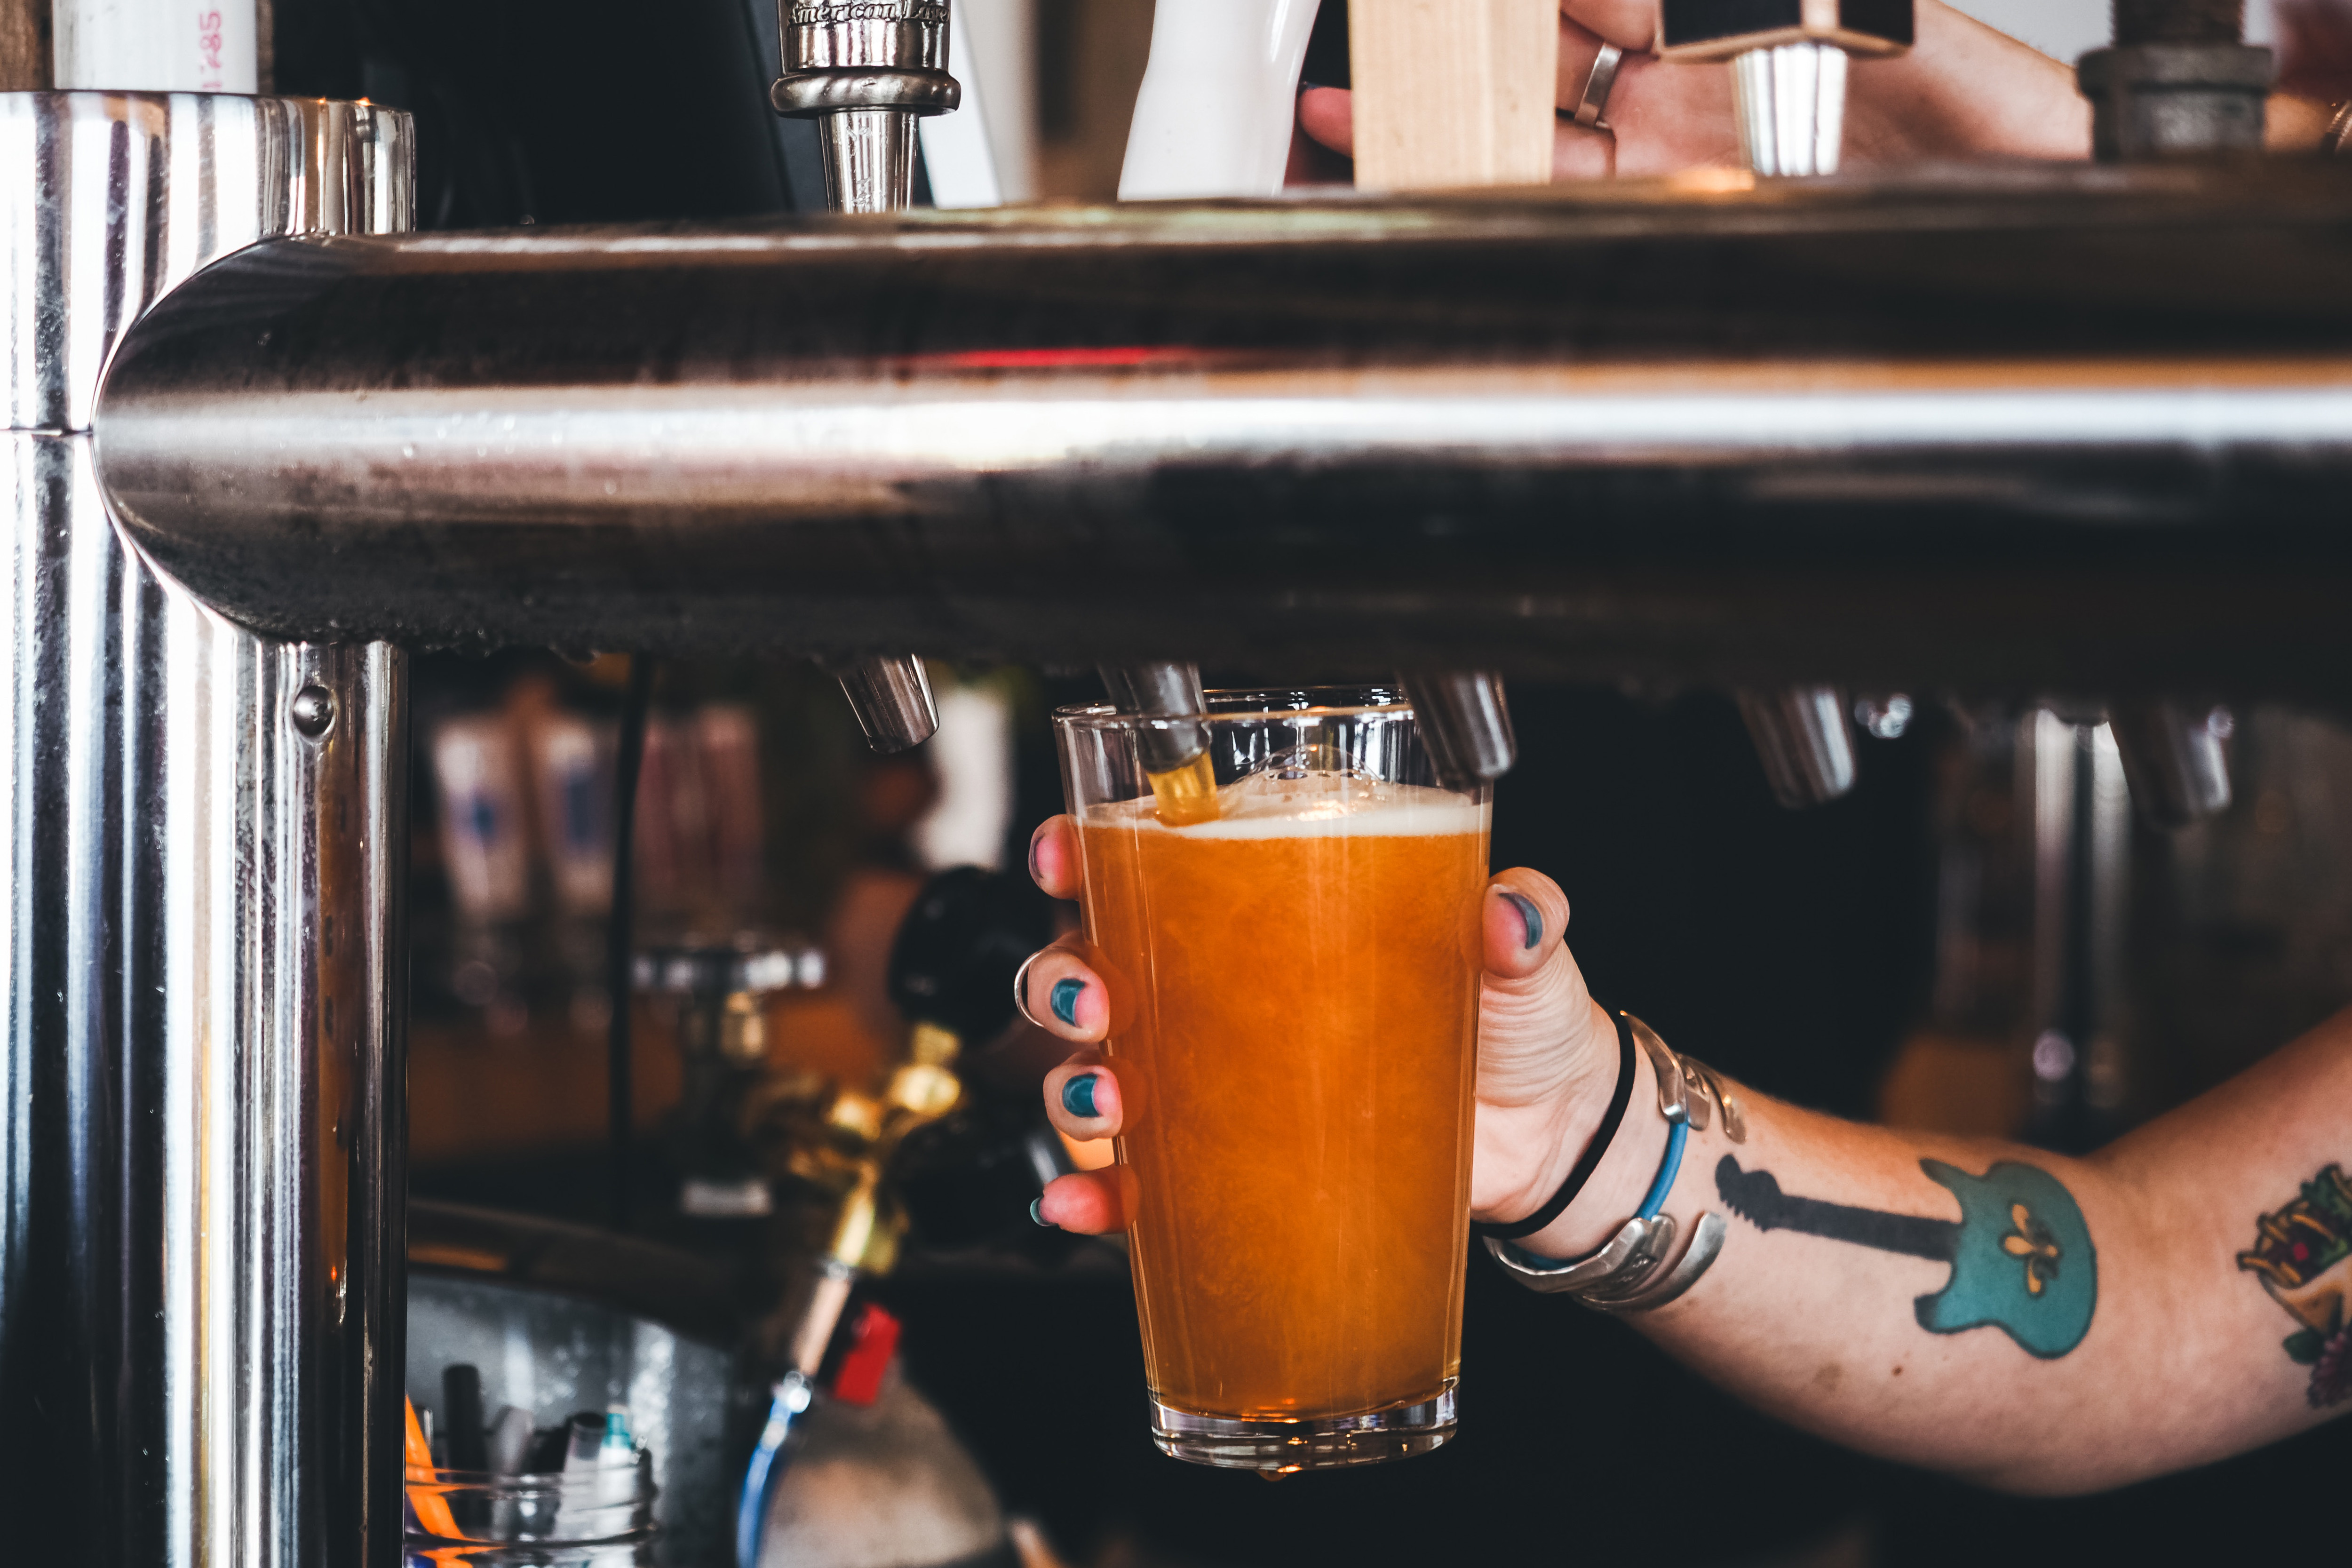
drink, beer, alcoholic beverage, Bia h i, distilled beverage, liqueur, ale, alcohol, beer cocktail, lager, pint, bar, pint glass, cocktail, bartender, pub